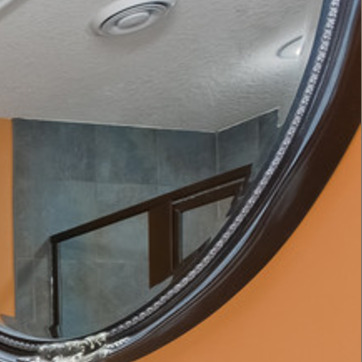
Material: mirror